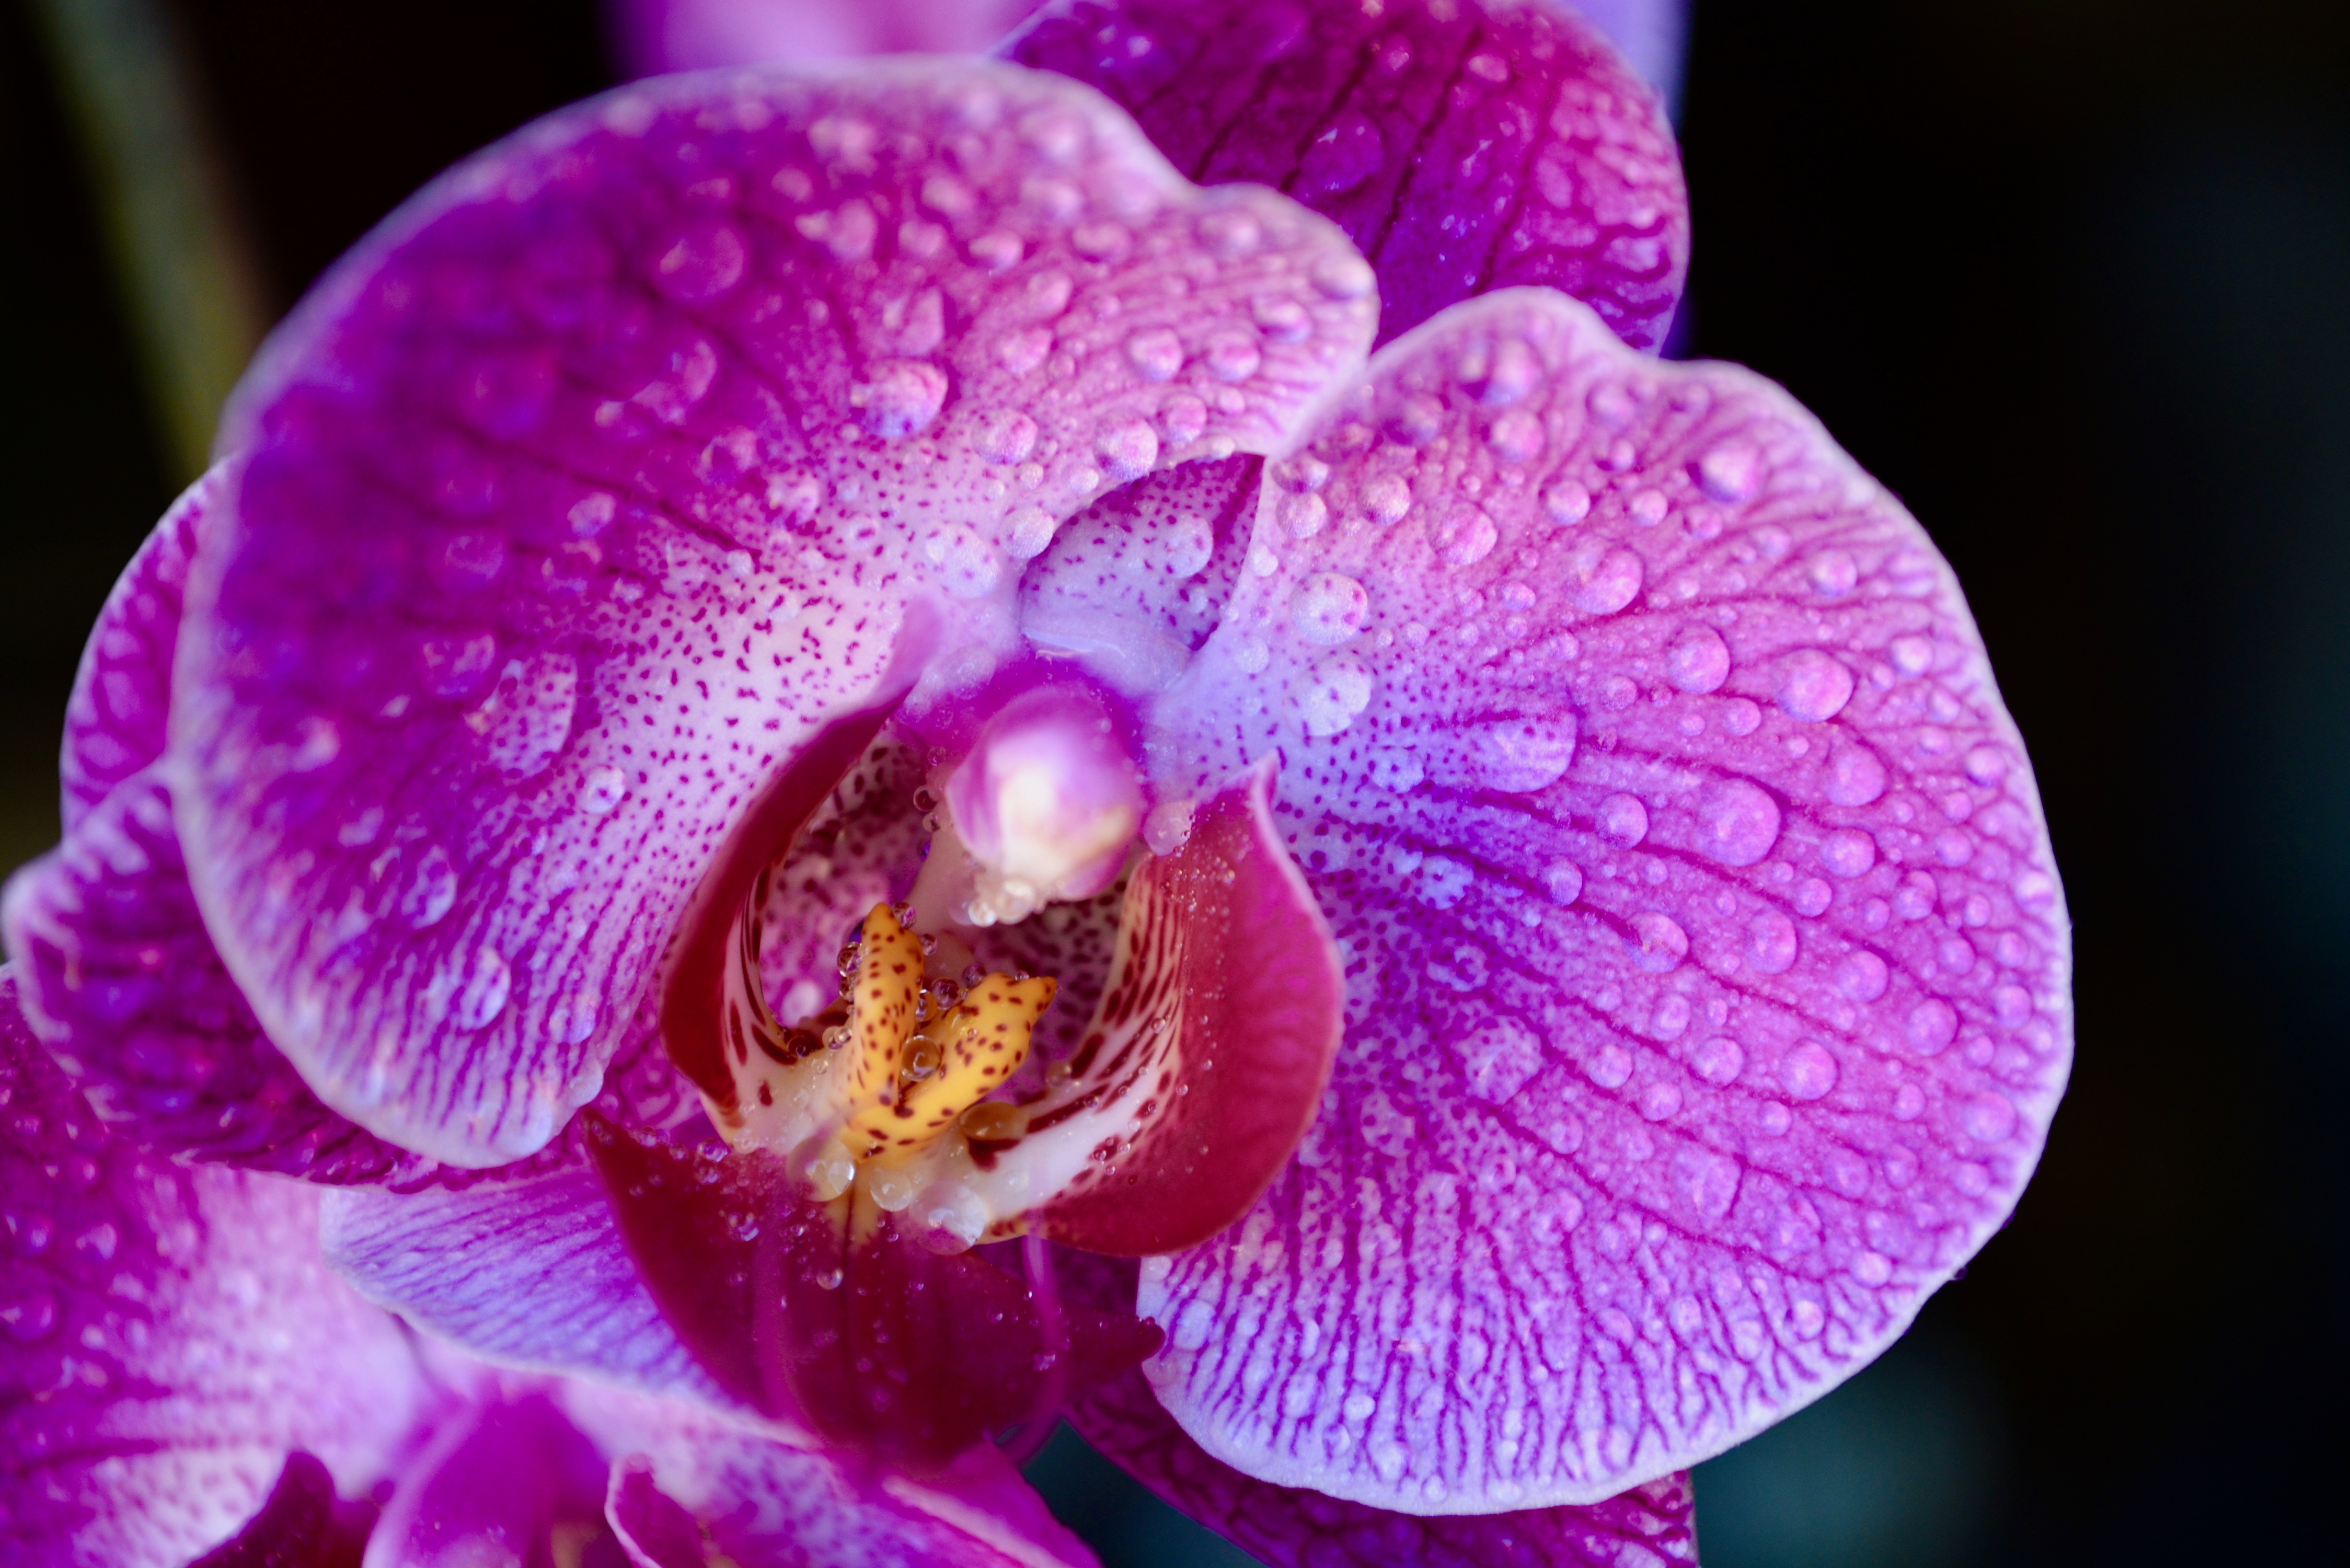
flower, violet, flora, purple, pink, flowering plant, close up, macro photography, plant, petal, moth orchid, orchid, magenta, cattleya